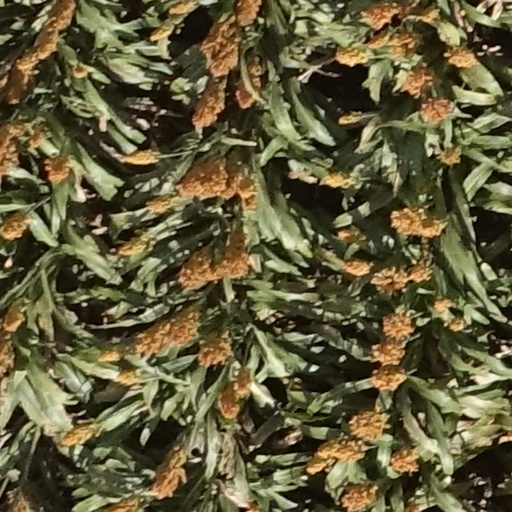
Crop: sorghum